Wakefield House

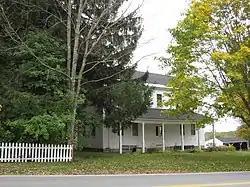
The house in 2012

The Wakefield House is a historic house on New Hampshire Route 153 in the Wakefield Corner area of Wakefield, New Hampshire. The -story wood-frame house is believed to have been built c. 1785, but its exterior styling is mainly Federal in character, dating to the 1820s or later. It was used as an inn on the busy stagecoach route through town in the 19th century. It was listed on the National Register of Historic Places in 1983.